Southampton Common

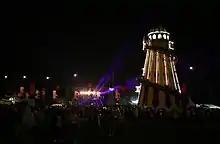
Common People music festival in 2016

The Common People music festival was first held on the common in 2015 and was then held for a further three years. The Alt-J song "Bloodflood" makes reference to the Common.